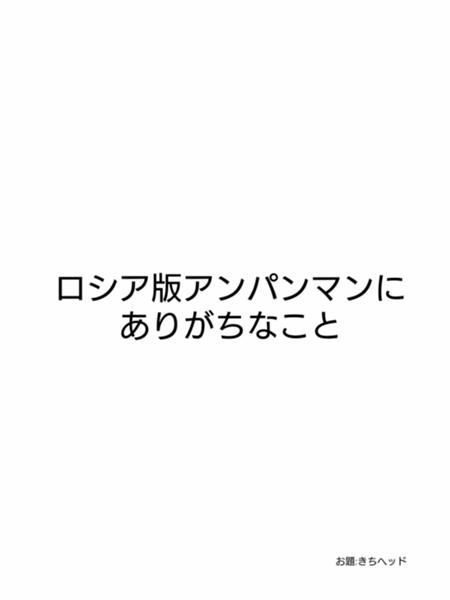
回答: 顔が凍ってチカラが出ない...